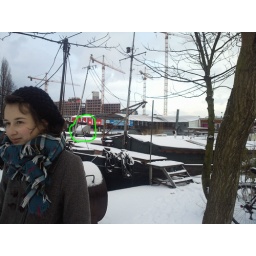
The outline in green is the sketchy hatch we had to crawl down to enter/exit our awesome christmas boat